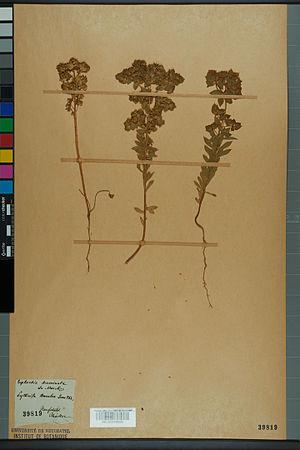
Spécimen de plante séchée et pressée de l'espèce fr:Euphorbia falcata